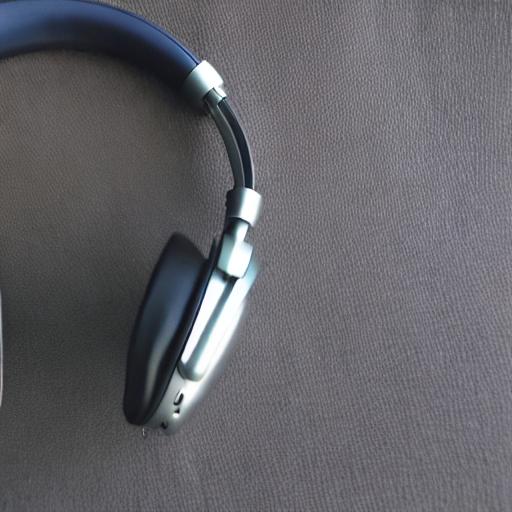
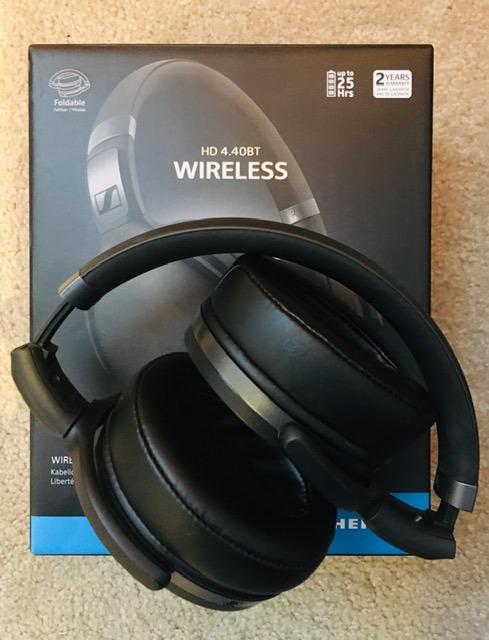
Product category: headphones
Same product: no